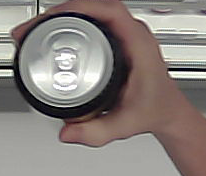
Product: monster_energydrink